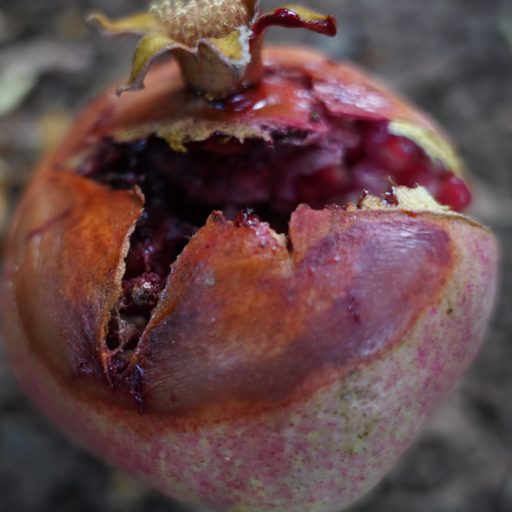
Label: Ectomyelois ceratoniae